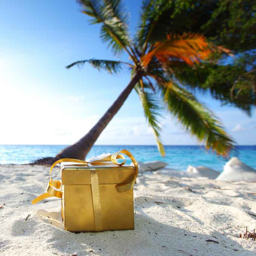
a package on the beach near a palm tree .